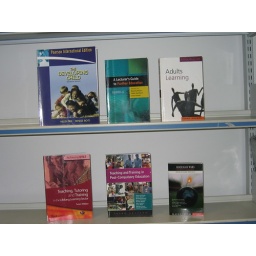
Move your mouse over each book cover and click on the link to search the library catalogue.